Scottish art in the nineteenth century

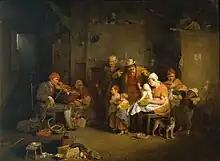
"The Blind Fiddler" by David Wilkie (1806)

David Wilkie became the key figure in the development of British genre art. After a tour of Europe Wilkie he was increasingly influenced by Renaissance and Baroque painting. He became most famous for his anecdotal paintings of Scottish and English life. His work on themes of Scottish everyday life included "Village Politicians" (1806), "The Blind Fiddler" (1806), "Distraining for Rent" (1815) and "The Penny Wedding" (1818). His most famous work was "The Chelsea Pensioners reading the Waterloo Dispatch", one of the most popular exhibitions in London in 1822. His sketch "Knox preaching before the Lords of the Congregation" (1822), dealt with the historic themes that would become a major part of Scottish painting in the second half of the century and he would also be a major influence on oriental painting. Scottish painters influenced by Wilkie included John Burnet (1784–1868), Alexander George Fraser (1785–1865) and Walter Geikie (1795–1837). A younger generation that took genre painting into the late nineteenth century included Erskine Nicol (1825–1904) and the brothers John (1818–1902) and Thomas Faed (1826–1900). Major themes included the Reformation, particularly scenes involving John Knox and Mary Queen of Scots, the Covenanters, especially the "Killing Time" of the 1680s, and the Jacobites.